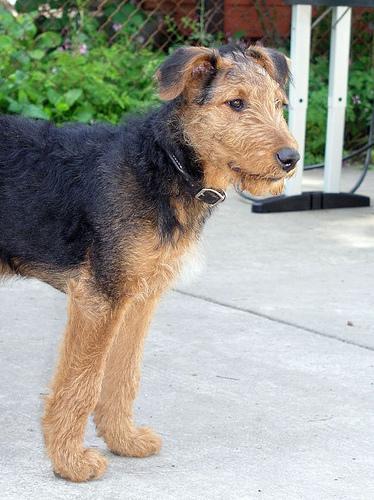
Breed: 200-n000008-Airedale